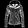
Label: Coat